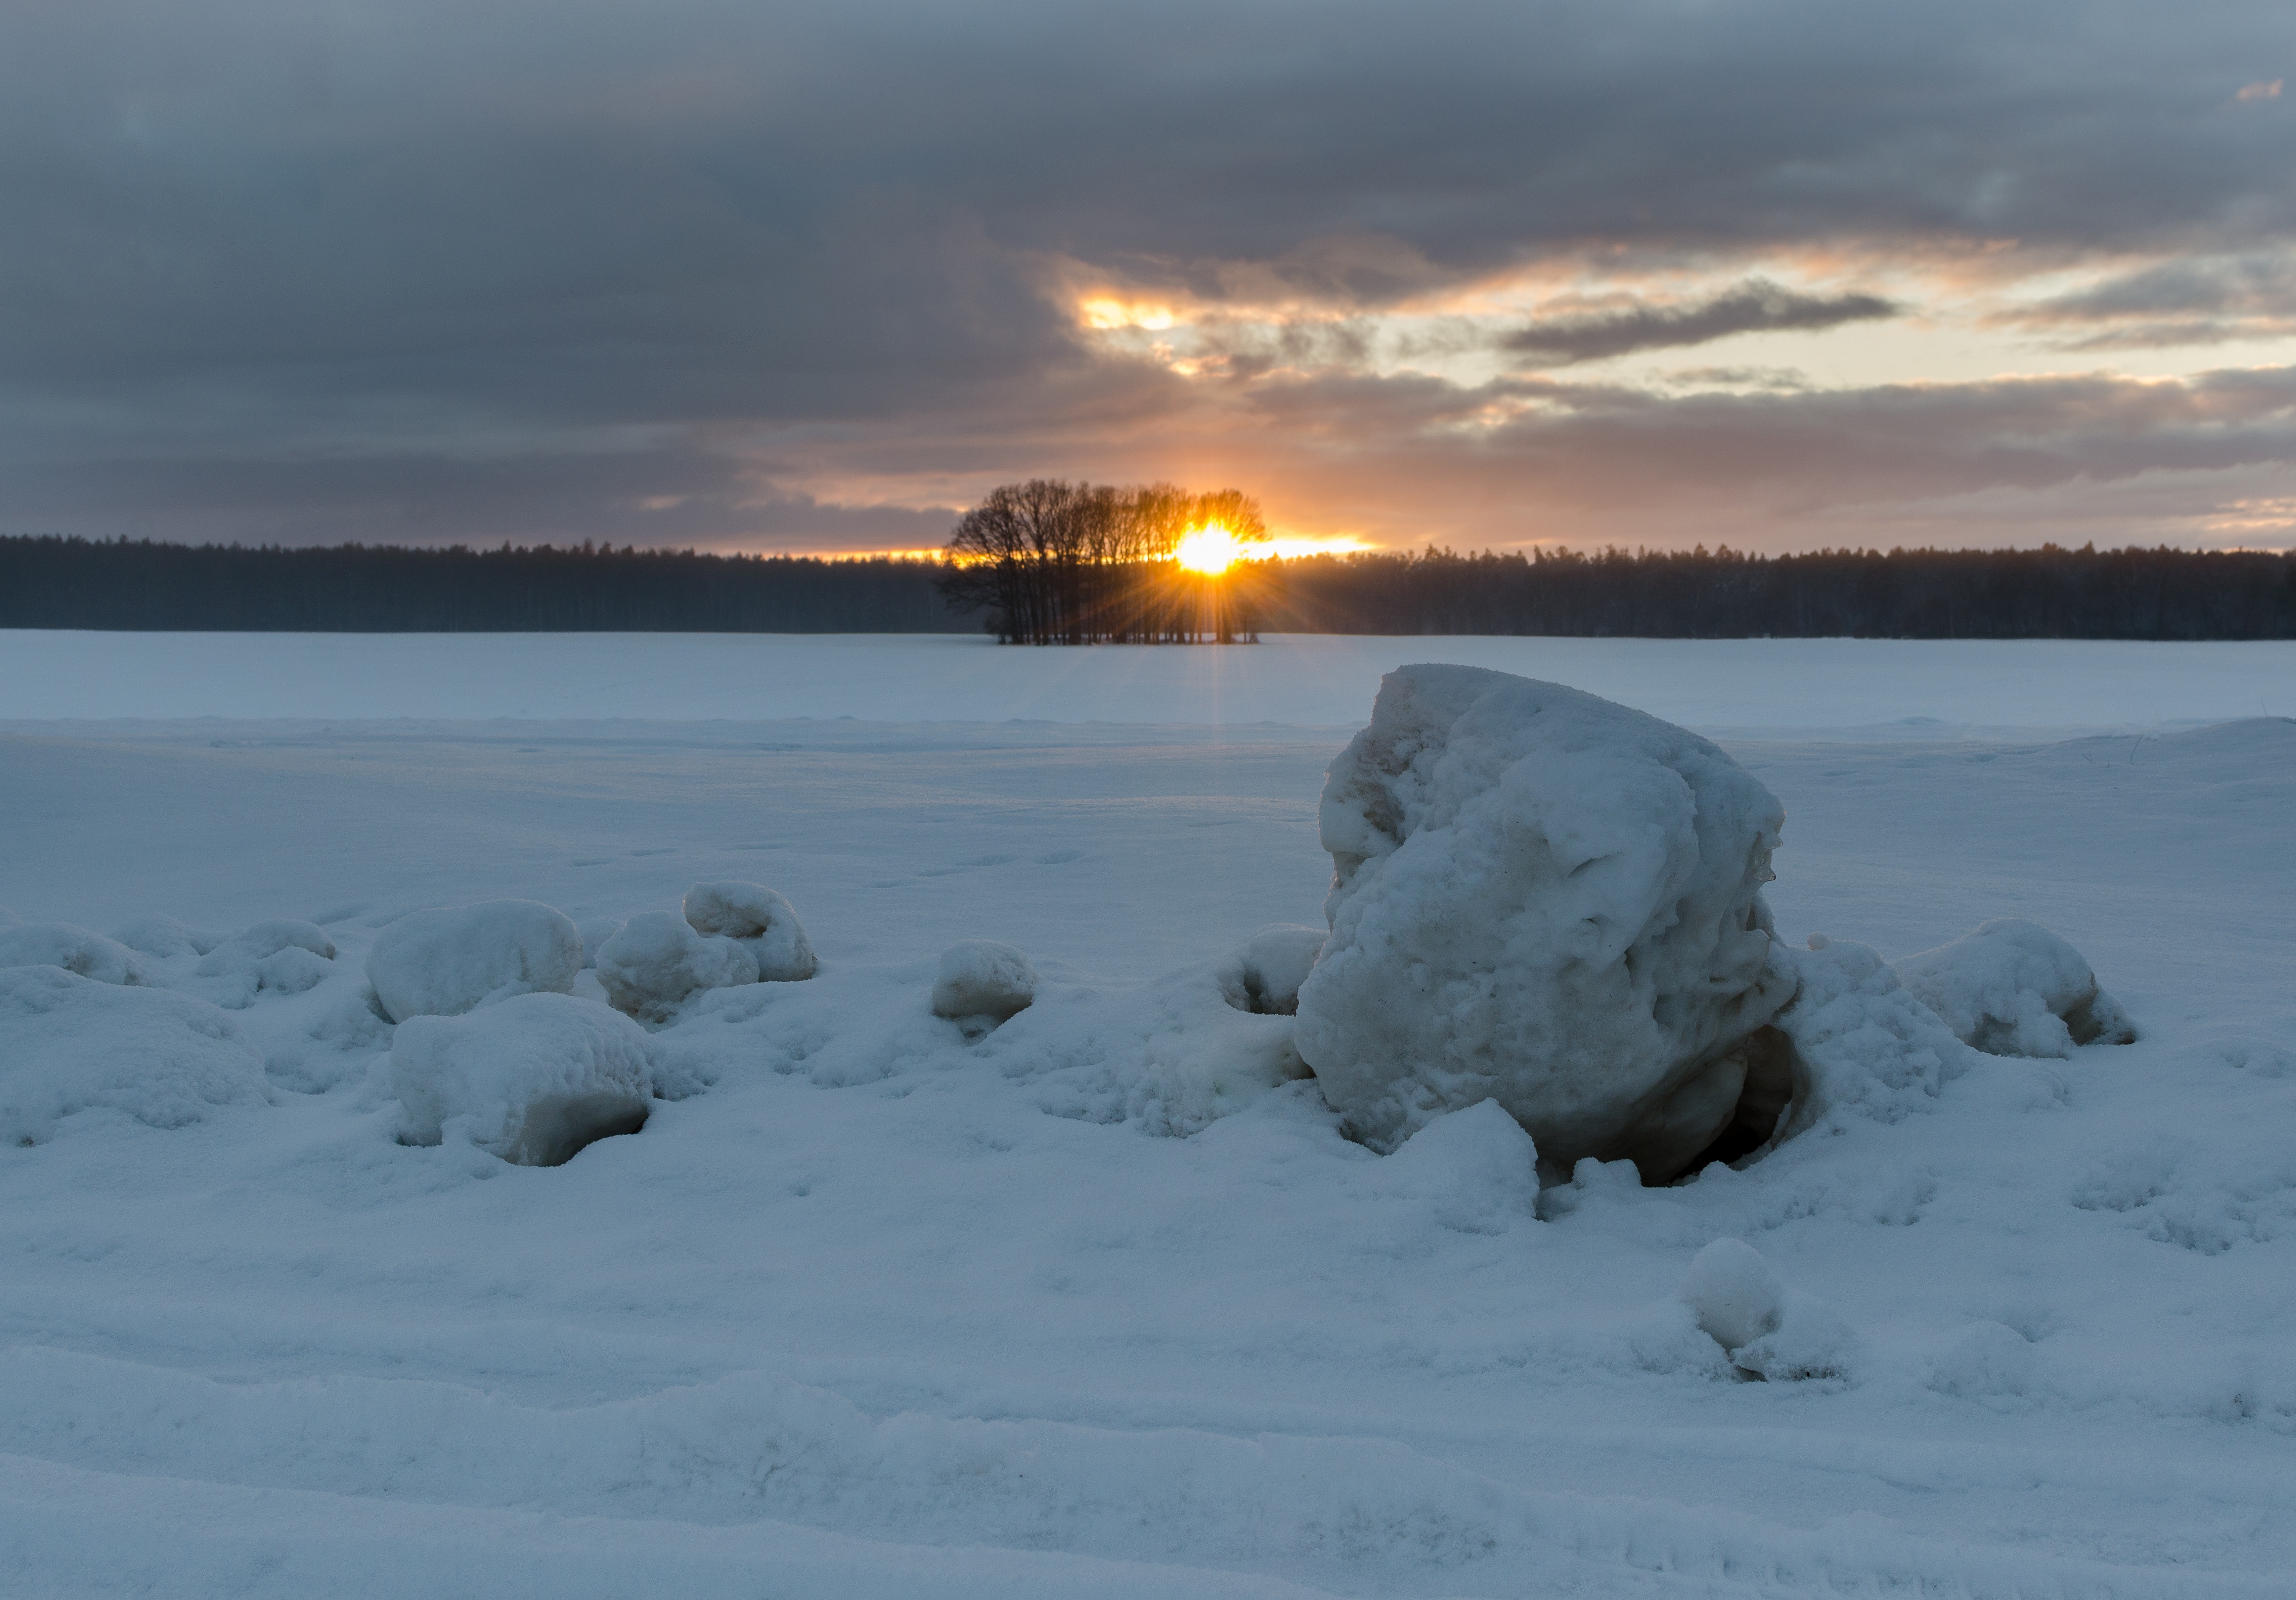
sea, snow, winter, cloud, morning, ice, weather, arctic, season, winter landscape, freezing, arctic ocean